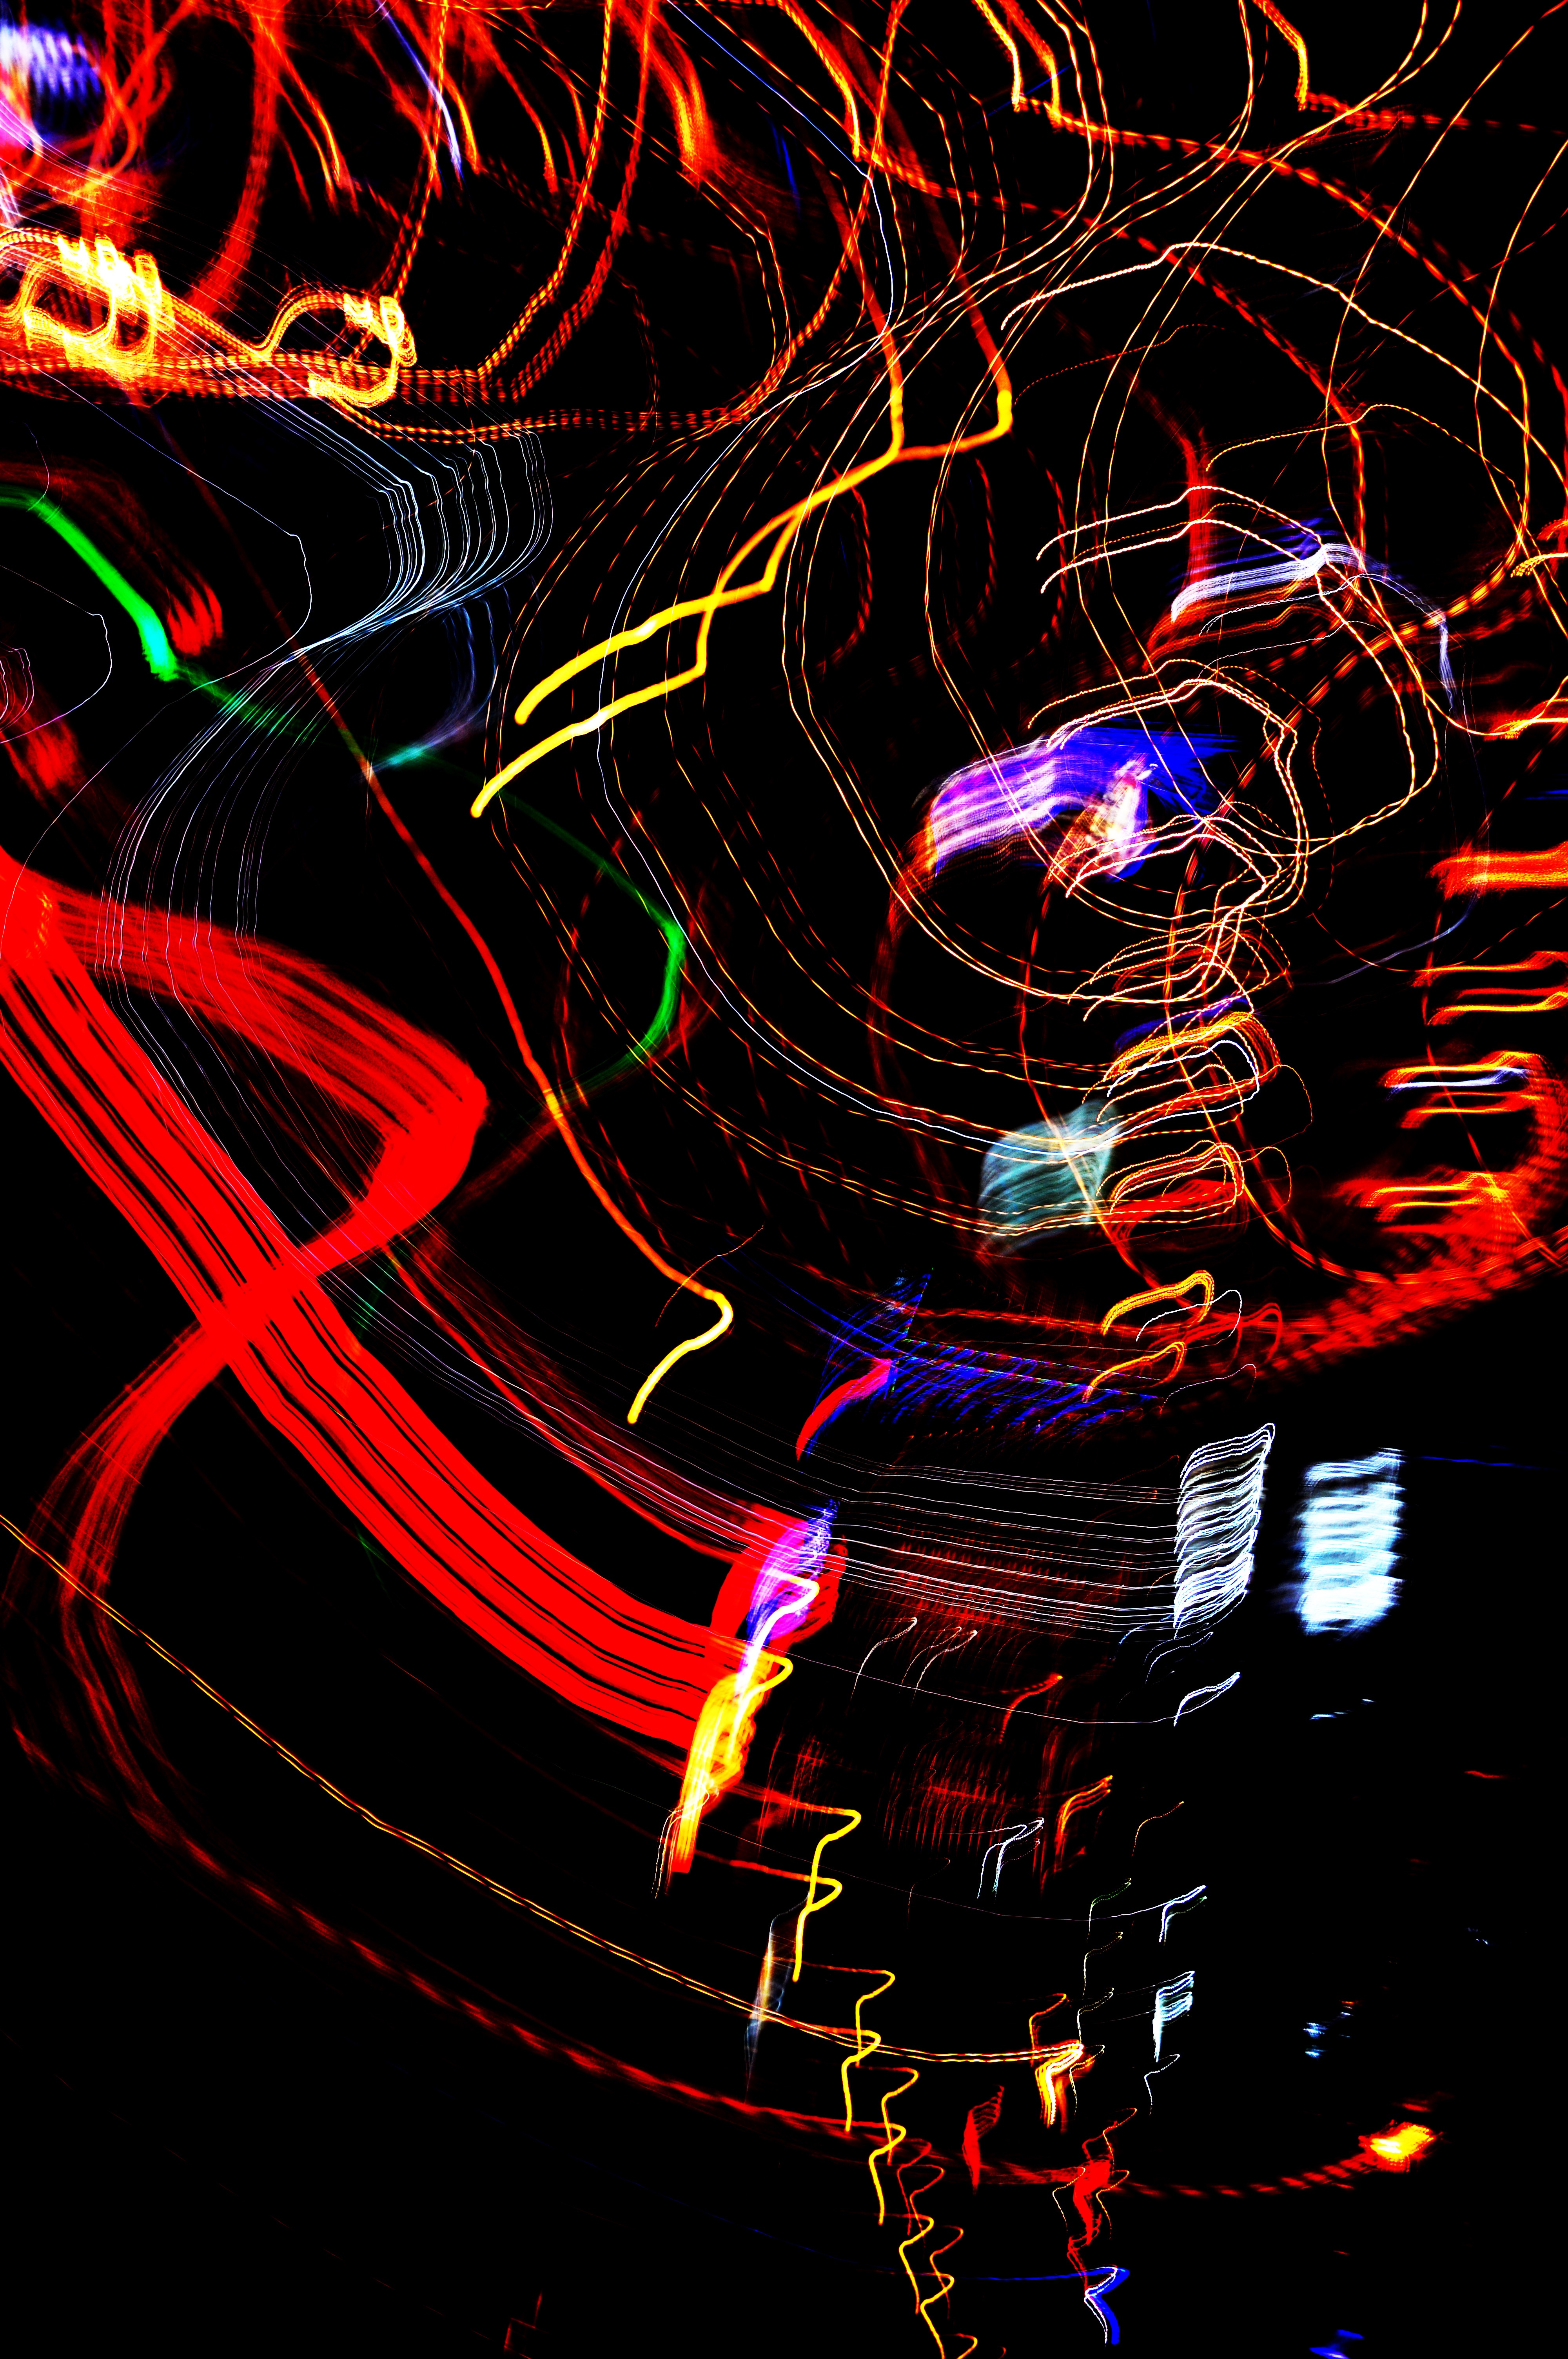
night, city, line, art, illustration, organ, chaos, night view, screenshot, confused, psychedelic art, fractal art